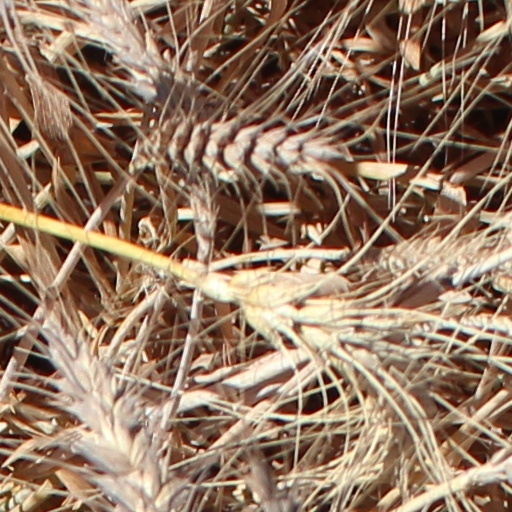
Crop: wheat